Snatcher (video game)

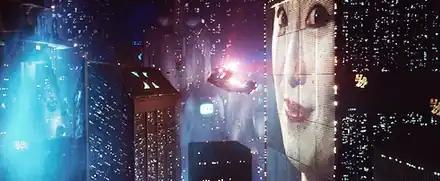
A still frame from the film Blade Runner. A flying car flies between skyscrapers in a futuristic looking city. The buildings are covered with lights and advertising video billboards.

"Snatcher" was created by Hideo Kojima, working for Konami. Heavily influenced by "Blade Runner" (1982) and other works of cinema, he wanted to develop a game with a similar style. The game was pitched as a "cyberpunk adventure". Kojima found it difficult to explain the meaning of "cyberpunk" to Konami's trademark department over the phone. The game was originally titled "Junker", but the name sounded too similar to an existing mahjong game. The title "New Order" was also considered. Kojima did not like the final name because his previous game, "Metal Gear" (1987), was also named after an enemy in the game.